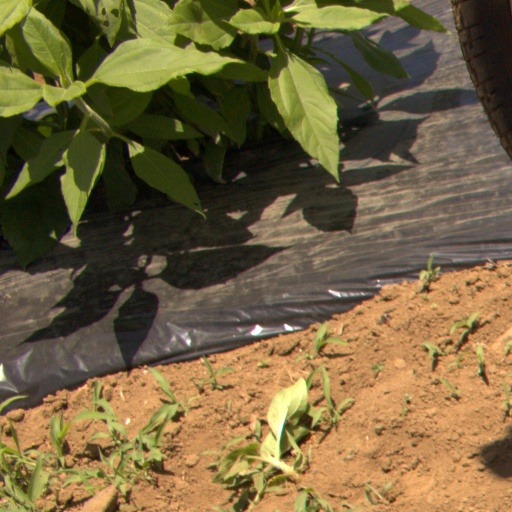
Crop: Jerusalem artichoke